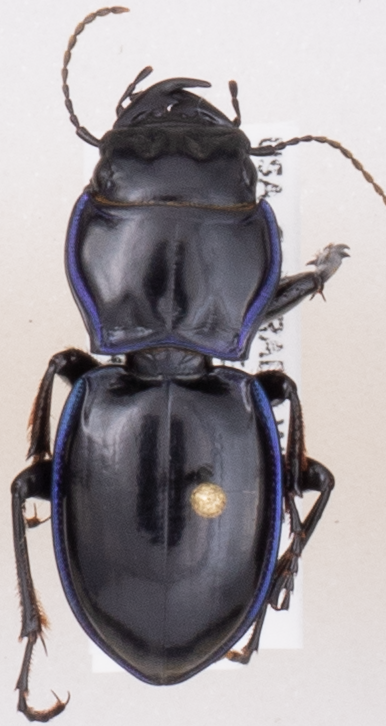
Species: Pasimachus elongatus
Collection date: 2019-07-31
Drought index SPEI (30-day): -0.952
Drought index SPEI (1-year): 0.63
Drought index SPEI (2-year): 0.47